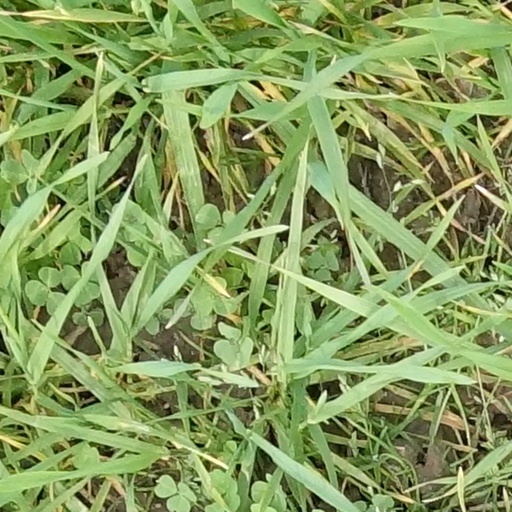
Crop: wheat